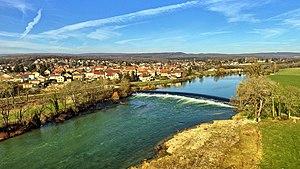
Le village et le barrage sur le Doubs
Roche-lez-Beaupré est une commune française située dans le département du Doubs en région Bourgogne-Franche-Comté.